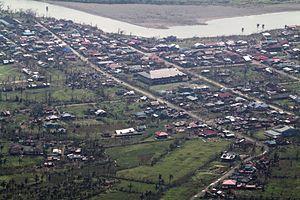
Palanan est une municipalité de la province d’Isabela, aux Philippines.